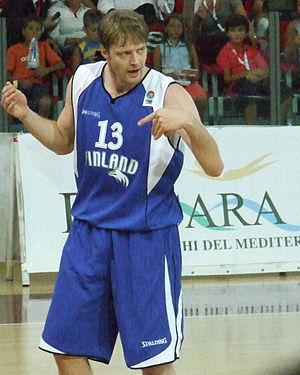
L'équipe de Finlande de basket-ball est la sélection qui représente la Finlande dans les compétitions internationales de basketball. Henrik Dettmann, déjà en poste entre 1992 et 1997, est le sélectionneur de l'équipe depuis 2004.
Hanno Möttölä est un joueur de basket-ball finlandais. Il joue au poste d'ailier fort. Il a joué pour les Hawks d'Atlanta en National Basketball Association, et est devenu le premier joueur de la Finlande à jouer en NBA.